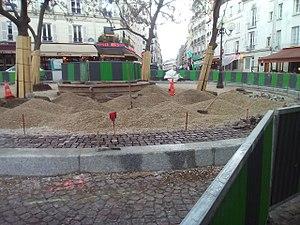
La place de la Contrescarpe est une voie située dans le 5ᵉ arrondissement de Paris.